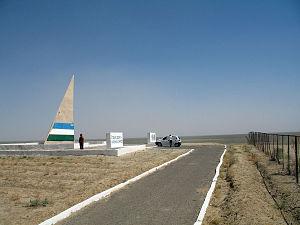
Moynaq, Moʻynoq ou Mouïnak est une ville de la république du Karakalpakistan, en Ouzbékistan. Elle est située à 885 km au nord-ouest de Tachkent. Sa population s'élevait à 13 500 habitants en 2018.